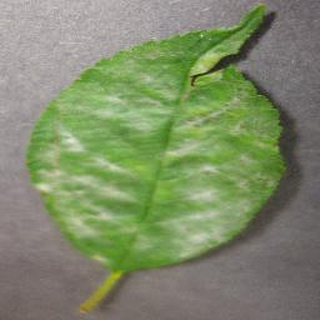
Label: cherry_powdery_mildew